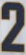
Number: 2